Ancient Roman technology

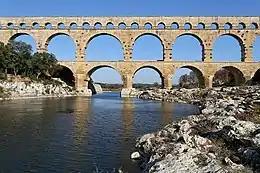
Pont du Gard (1st century AD), over the Gardon in southern France, is one of the masterpieces of Roman technology.

Ancient Roman technology is the collection of techniques, skills, methods, processes, and engineering practices which supported Roman civilization and made possible the expansion of the economy and military of ancient Rome (753 BC – 476 AD).